List of Erysiphe species

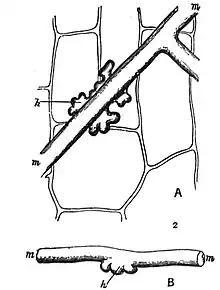
1911 illustration of "Erysiphe" from Encyclopædia Britannica. A and B, mycelium (m), with haustoria (h)

This is a list of the fungus species in the genus "Erysiphe". Many are plant pathogens.